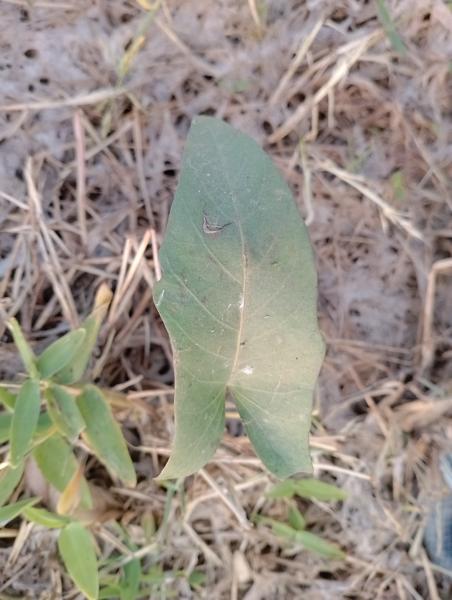
Weed species: Ipomoea aquatic